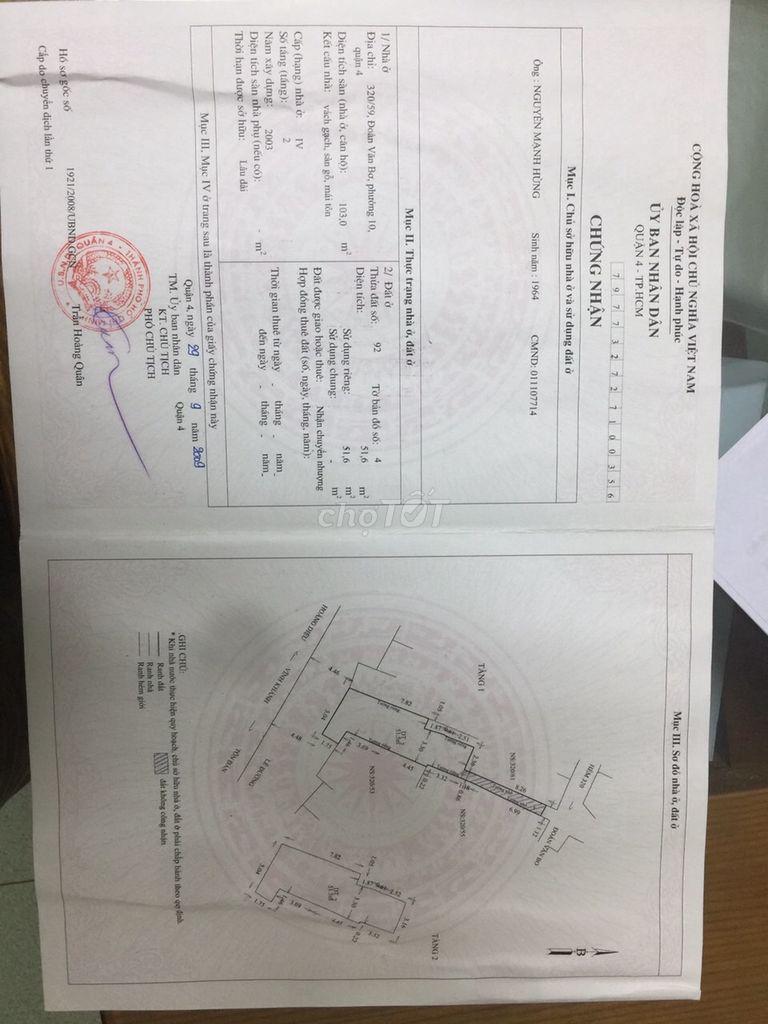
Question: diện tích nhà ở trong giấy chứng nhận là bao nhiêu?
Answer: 103 mét vuông